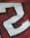
Number: 2